Glenconkeyne

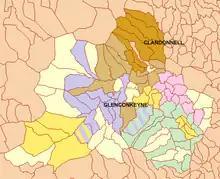
Proportions of Glenconkeyne:* Cohoire (pale purple)* Corramony, Glenconkeyne portion (pale brown)* Corramony, Clandonnell portion (brown)* Cynah (pale green)* Moysaden (pale pink)* Church lands (yellow)

Below is a list of the proportions that Glenconkeyne was divided into as part of the survey of 1609, alongside the townlands which comprised those proportions. These names where recited in the grant of the Charter of Londonderry to The Honourable The Irish Society in 1613. Excluding the church lands, the townlands are thus given in the form provided in the Charter of Londonderry with the modern name if known given afterwards in brackets. Not all townlands recorded survived to the present day. All townlands are of one ballyboe in size unless otherwise stated.